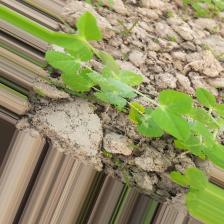
Label: Powdery Mildew